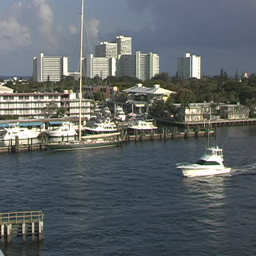
scene of the intercostal waterway